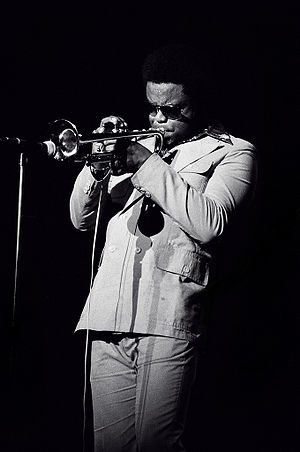
Freddie Hubbard
"Frederick Dewayne ""Freddie"" Hubbard var en amerikansk jazztrompetist.